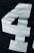
Number: 4